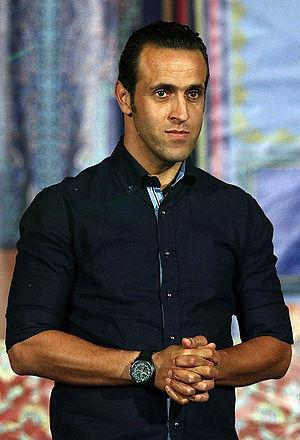
Mohammad Ali Karimi Pashaki est un ancien footballeur iranien né le 8 novembre 1978 à Karaj en Iran, qui jouait au poste de milieu offensif. Il mesure 1,85 m. Surnommé le magicien, ses capacités de dribbles ont fait de lui un joueur à la renommée internationale. Il est désormais reconverti comme entraîneur.